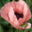
Label: poppy